Sowerby (UK Parliament constituency)

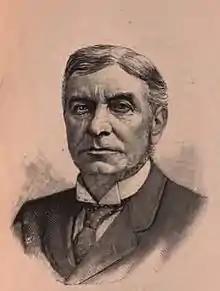
Mellor

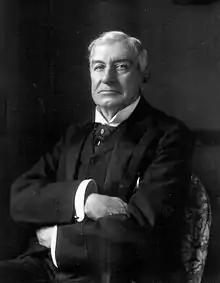
Mellor

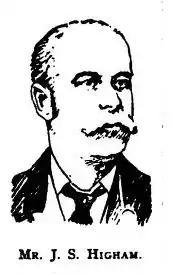

Another General Election was required to take place before the end of 1940. The political parties had been making preparations for an election to take place from 1939 and by the end of this year, the following candidates had been selected;